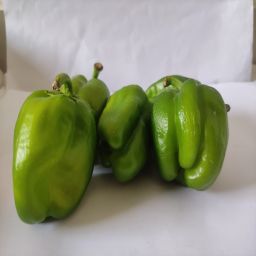
Crop: Bell Pepper
Quality: Unripe